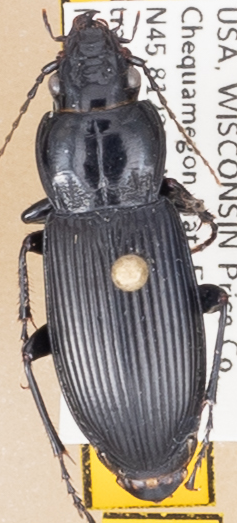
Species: Pterostichus melanarius melanarius
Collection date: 2021-08-24
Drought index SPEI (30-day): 0.578
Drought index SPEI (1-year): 0.144
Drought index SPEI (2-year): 1.242